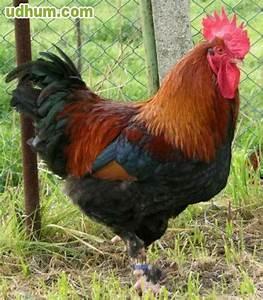
chicken